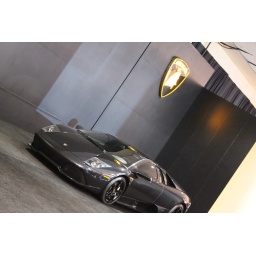
black cars on black background in dim lighting... what a disaster